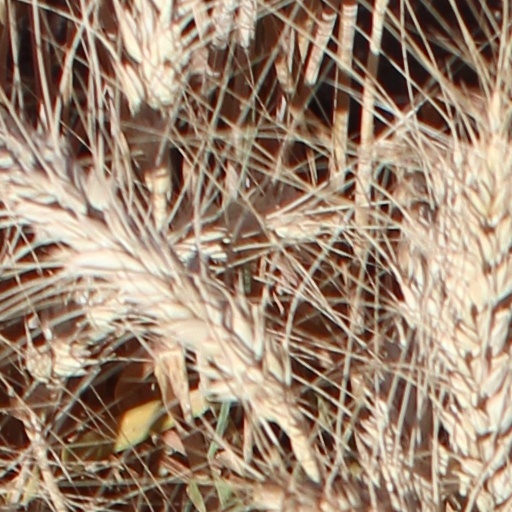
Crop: wheat